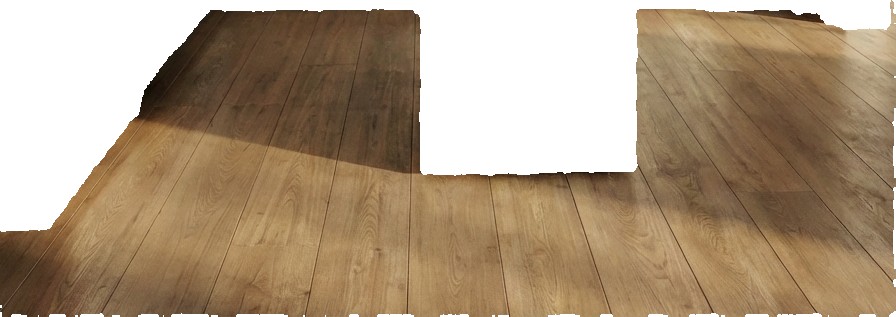
Surface category: floors